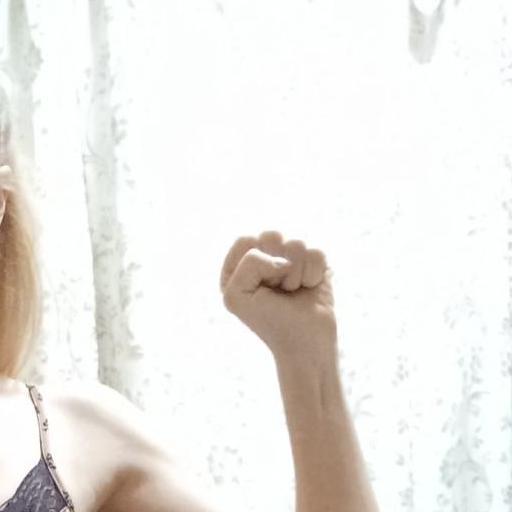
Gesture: fist